Pennzoil

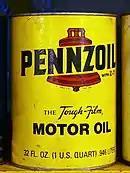
Old Pennzoil motor oil can

Pennzoil sued Texaco in Texas state court, alleging that Texaco tortiously induced Getty to breach the contract with Pennzoil. At first it was adjudicated by Judge Anthony J.P. Farris; it was finished by visiting Judge Solomon (Sol) Casseb of San Antonio. A jury awarded Pennzoil, represented by Joe Jamail and Baine Kerr, $7.53 billion in compensatory damages and $3 billion in punitive damages. Under Texas law, Pennzoil could secure a lien on all of Texaco's property in the state, unless Texaco posted a bond that covered the judgment, interests and costs of the lawsuit (estimated to be $13 billion).